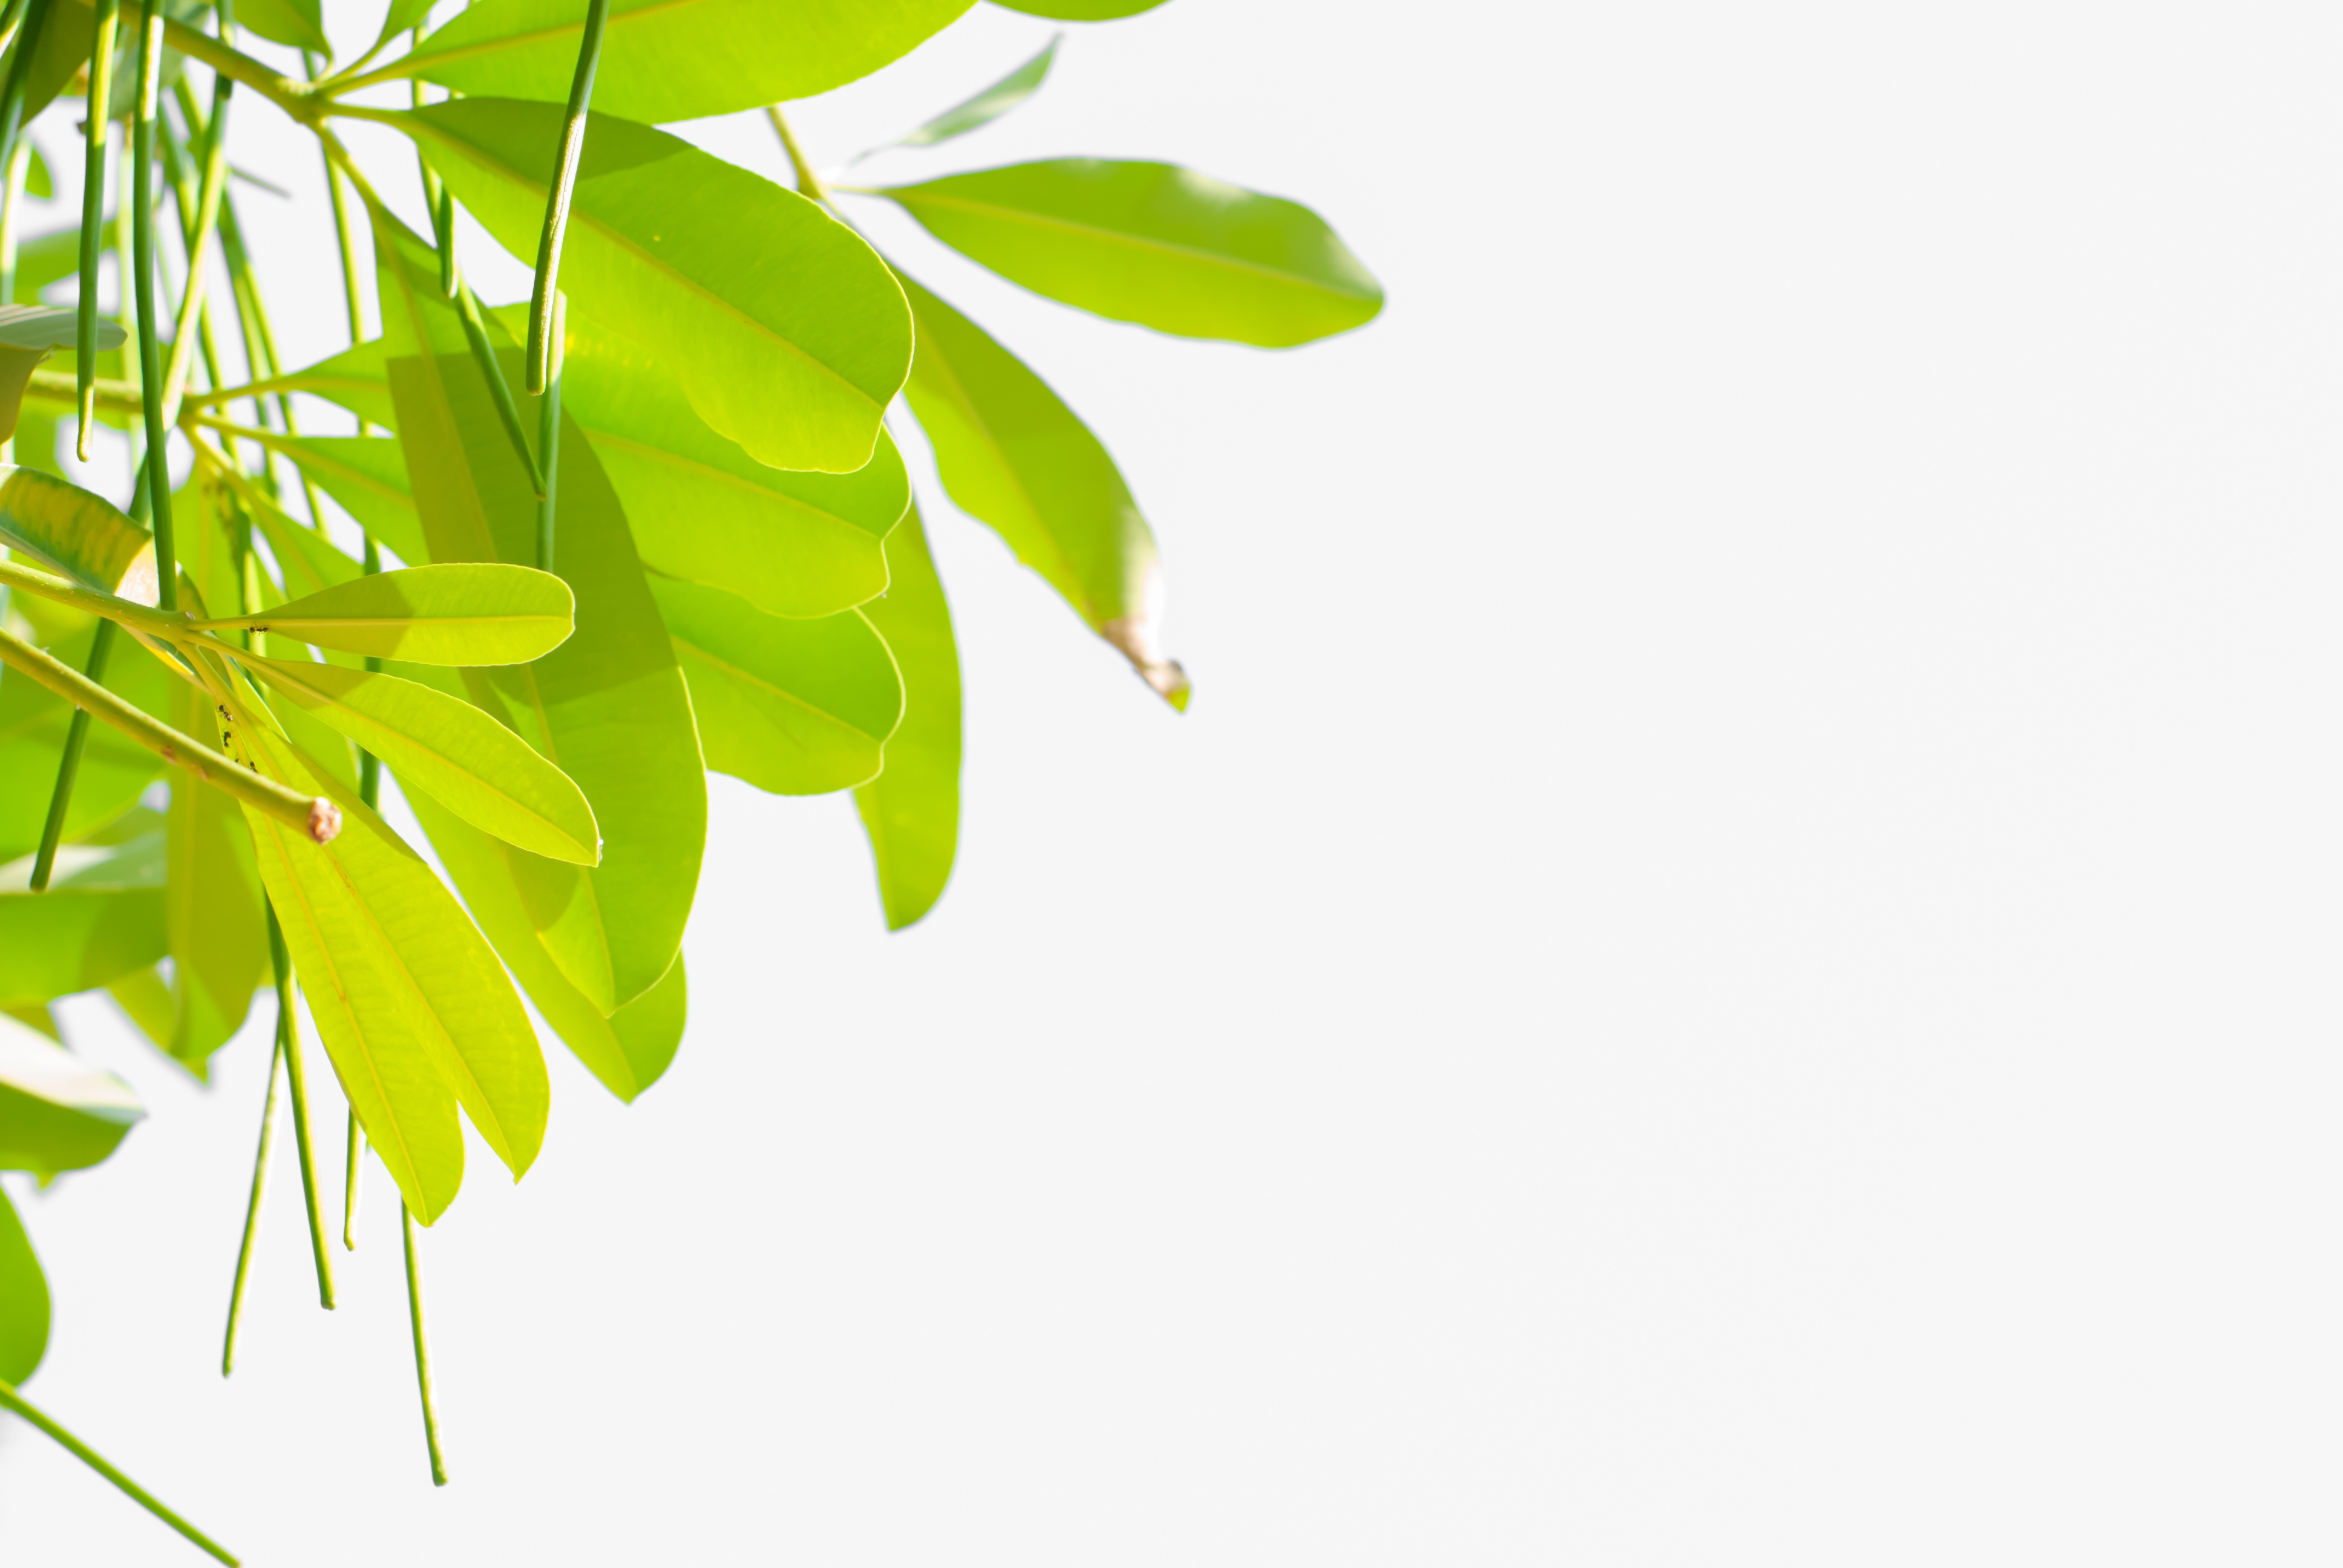
tree, nature, forest, branch, growth, plant, white, fruit, sunlight, leaf, flower, environment, foliage, green, produce, natural, fresh, garden, gardening, shrub, flowering plant, isolate, plant stem, woody plant, land plant, arecales